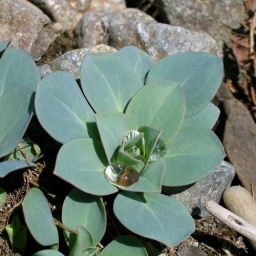
Delicate dew drops collecting in the leaves of a beach plant